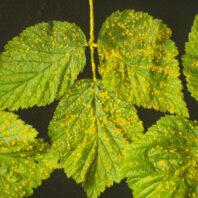
Plant: Raspberry
Disease: raspberry yellow rust